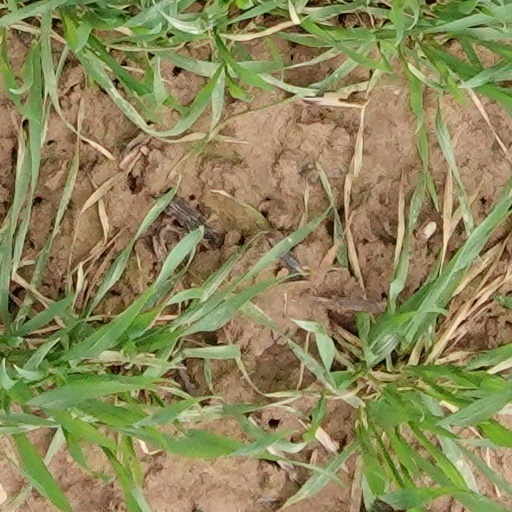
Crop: wheat